Vote counting

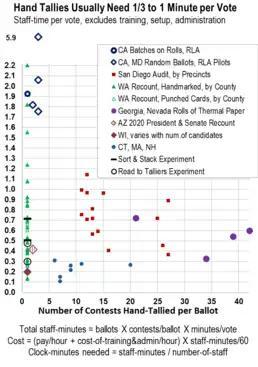
Time for hand counts: Minutes per vote counted

Manual counting, also known as hand-counting, requires a physical ballot that represents voter intent. The physical ballots are taken out of ballot boxes and/or envelopes, read and interpreted; then results are tallied.